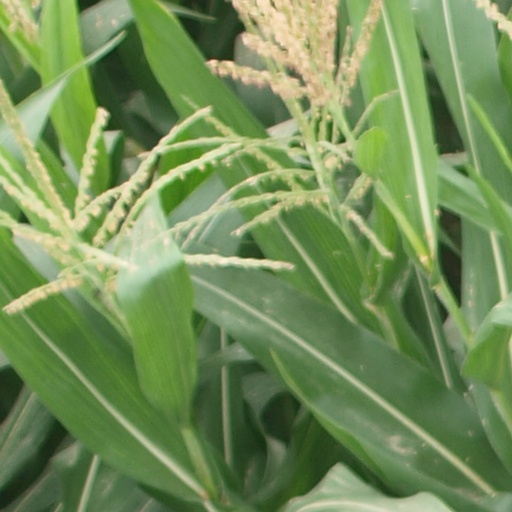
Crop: maize; corn